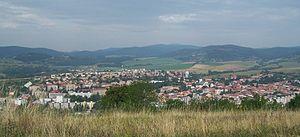
Krupina est une ville de la région de Banská Bystrica en Slovaquie, à 50 km au sud de Banská Bystrica. Sa population est de 7 800.